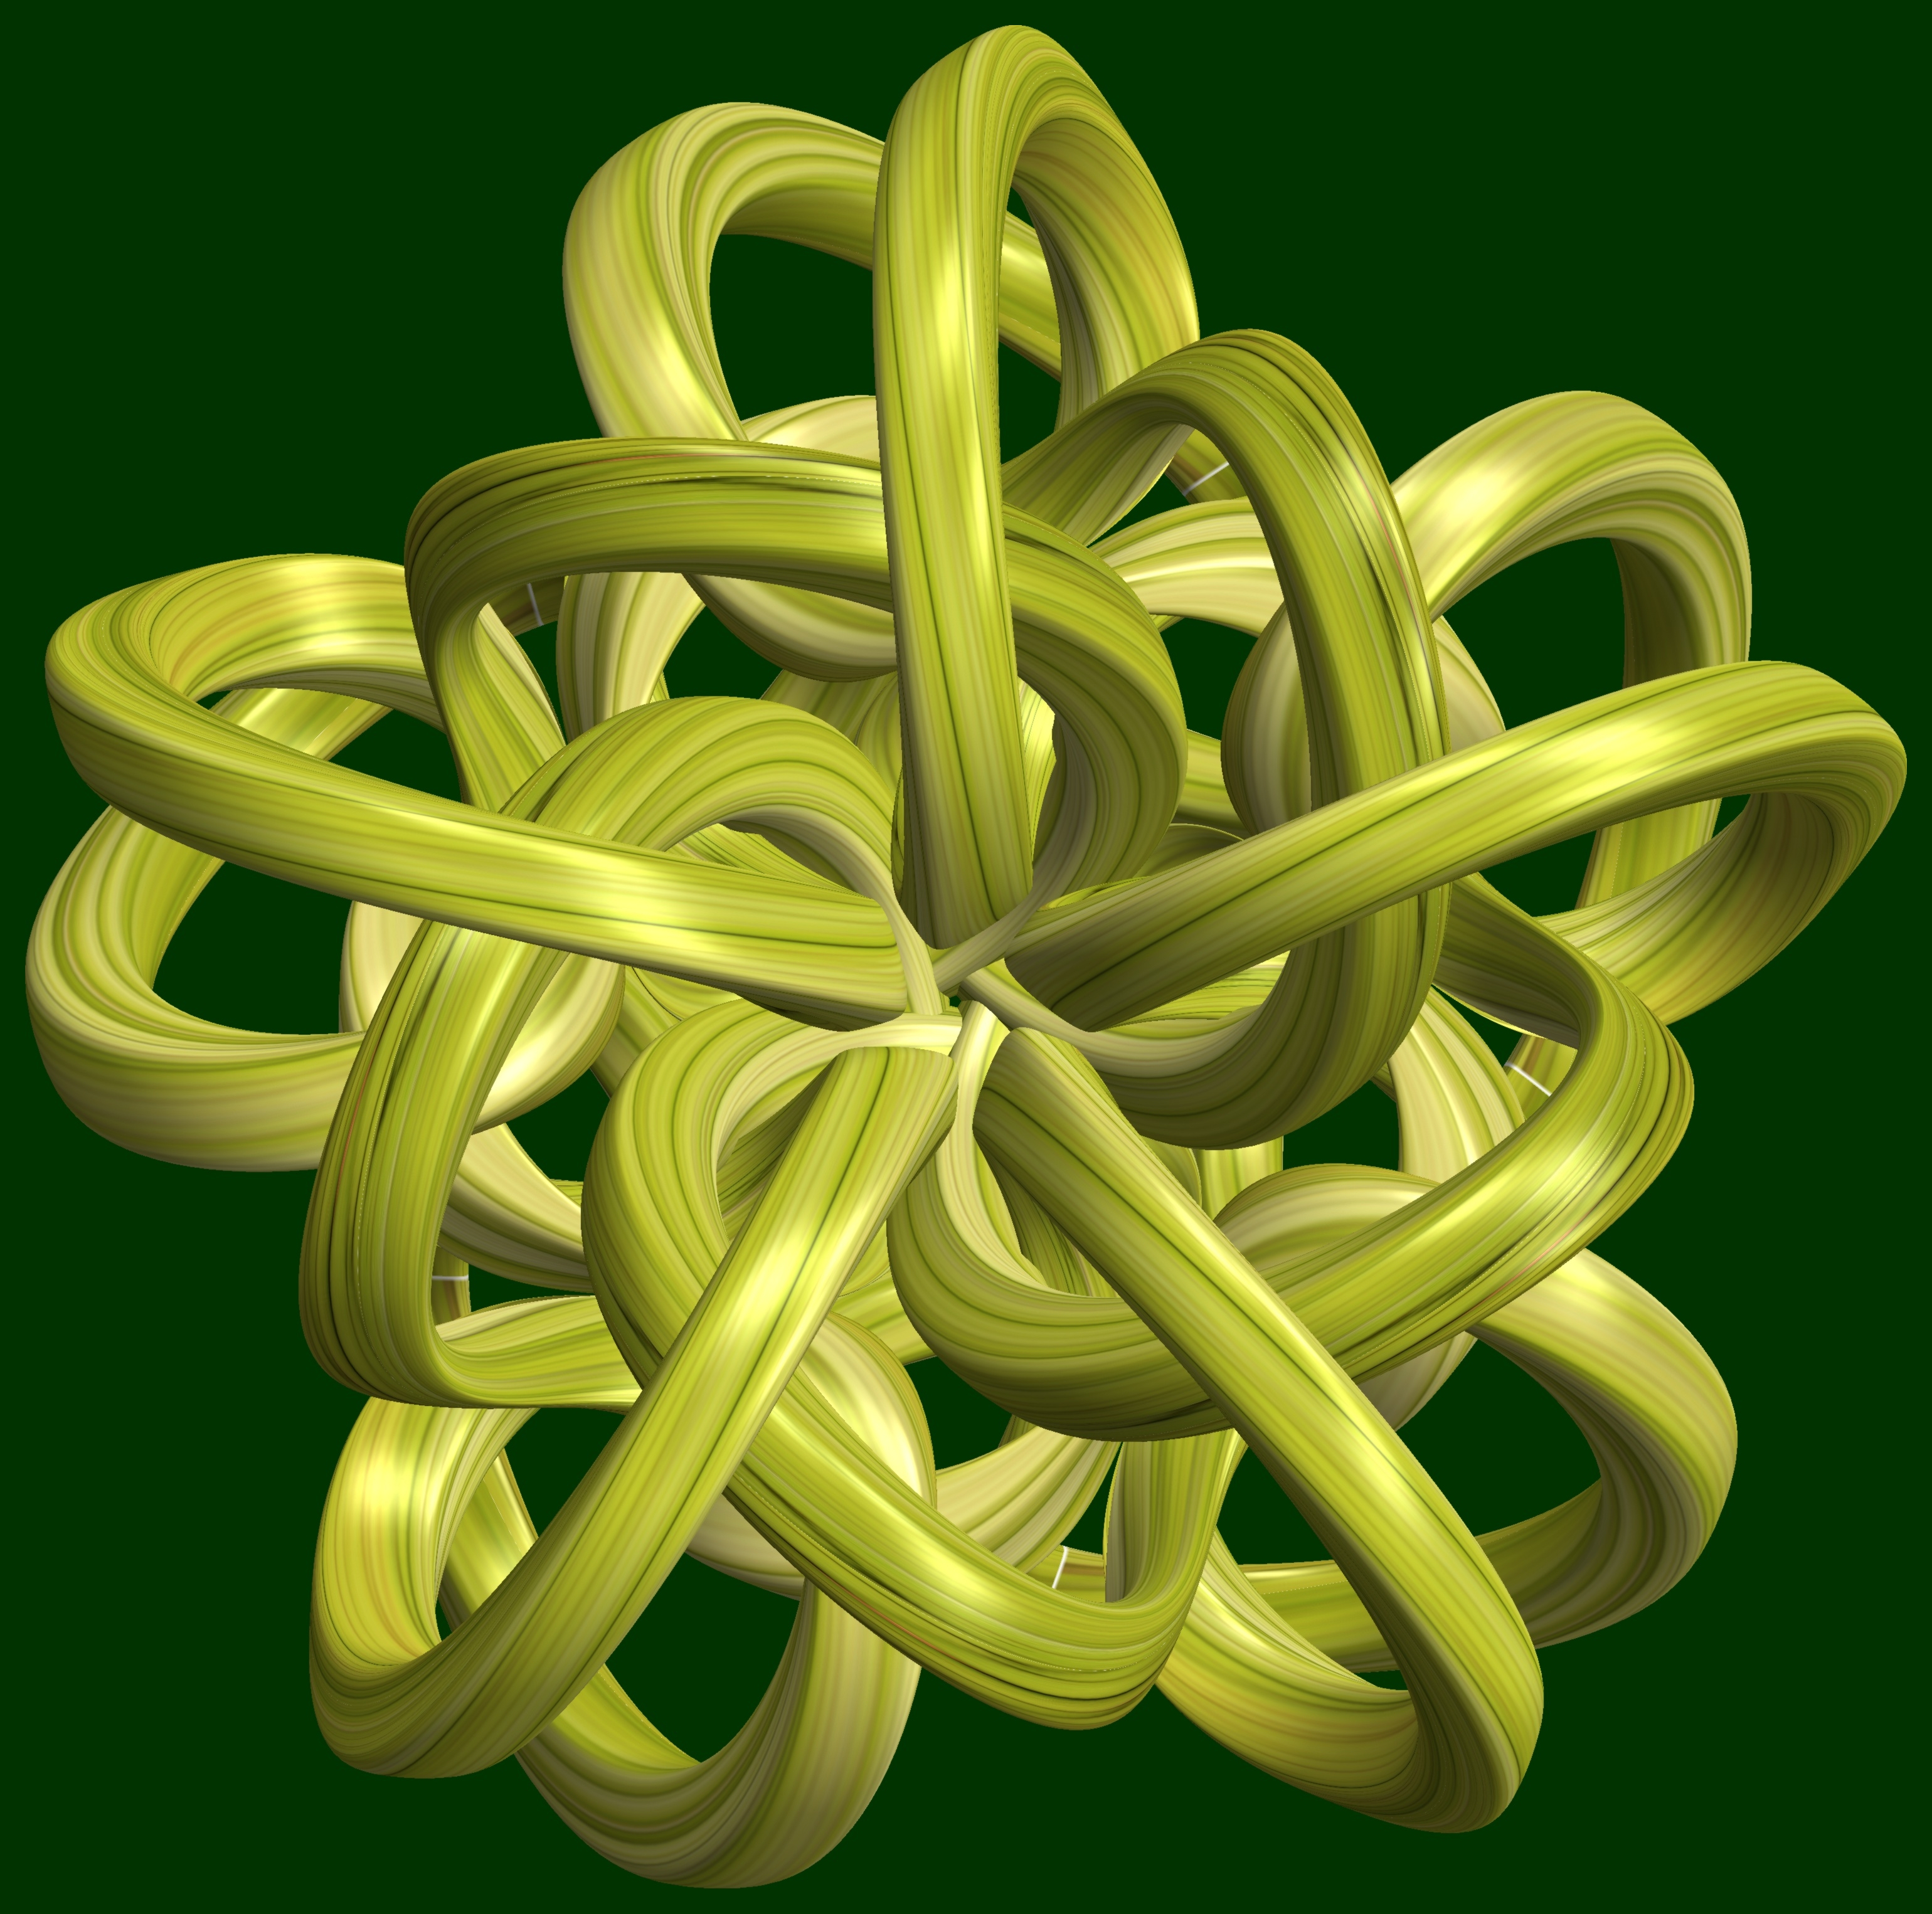
abstract, structure, texture, flower, pattern, green, geometry, yellow, circle, sculpture, design, symmetry, 3d, graphic, shape, knot, torus, mathematica, cg, parametricplot3d, code, program, algorithm, mapping, geometricsculpture